Carl Lundgren

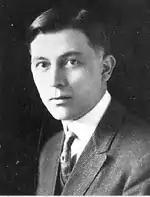
Lundgren, 1919

After his major league career ended in April 1909, Lundgren played minor league baseball for several years. In the spring of 1909, several teams expressed interest in Lundgren. Bill Armour, manager of the Toledo, Ohio team, reportedly lost interest because of Lundgren's reputation as a cold-weather pitcher: "Armour, however, discovered that Lundgren is a good man in the spring and fall, but during the hot months, when his services would be most in demand, he is unable to stand the strain."